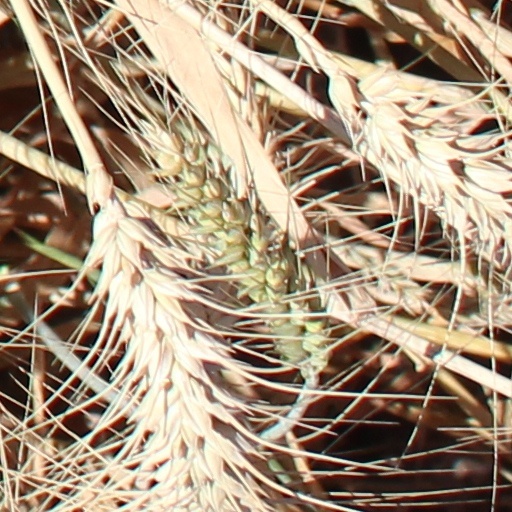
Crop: wheat